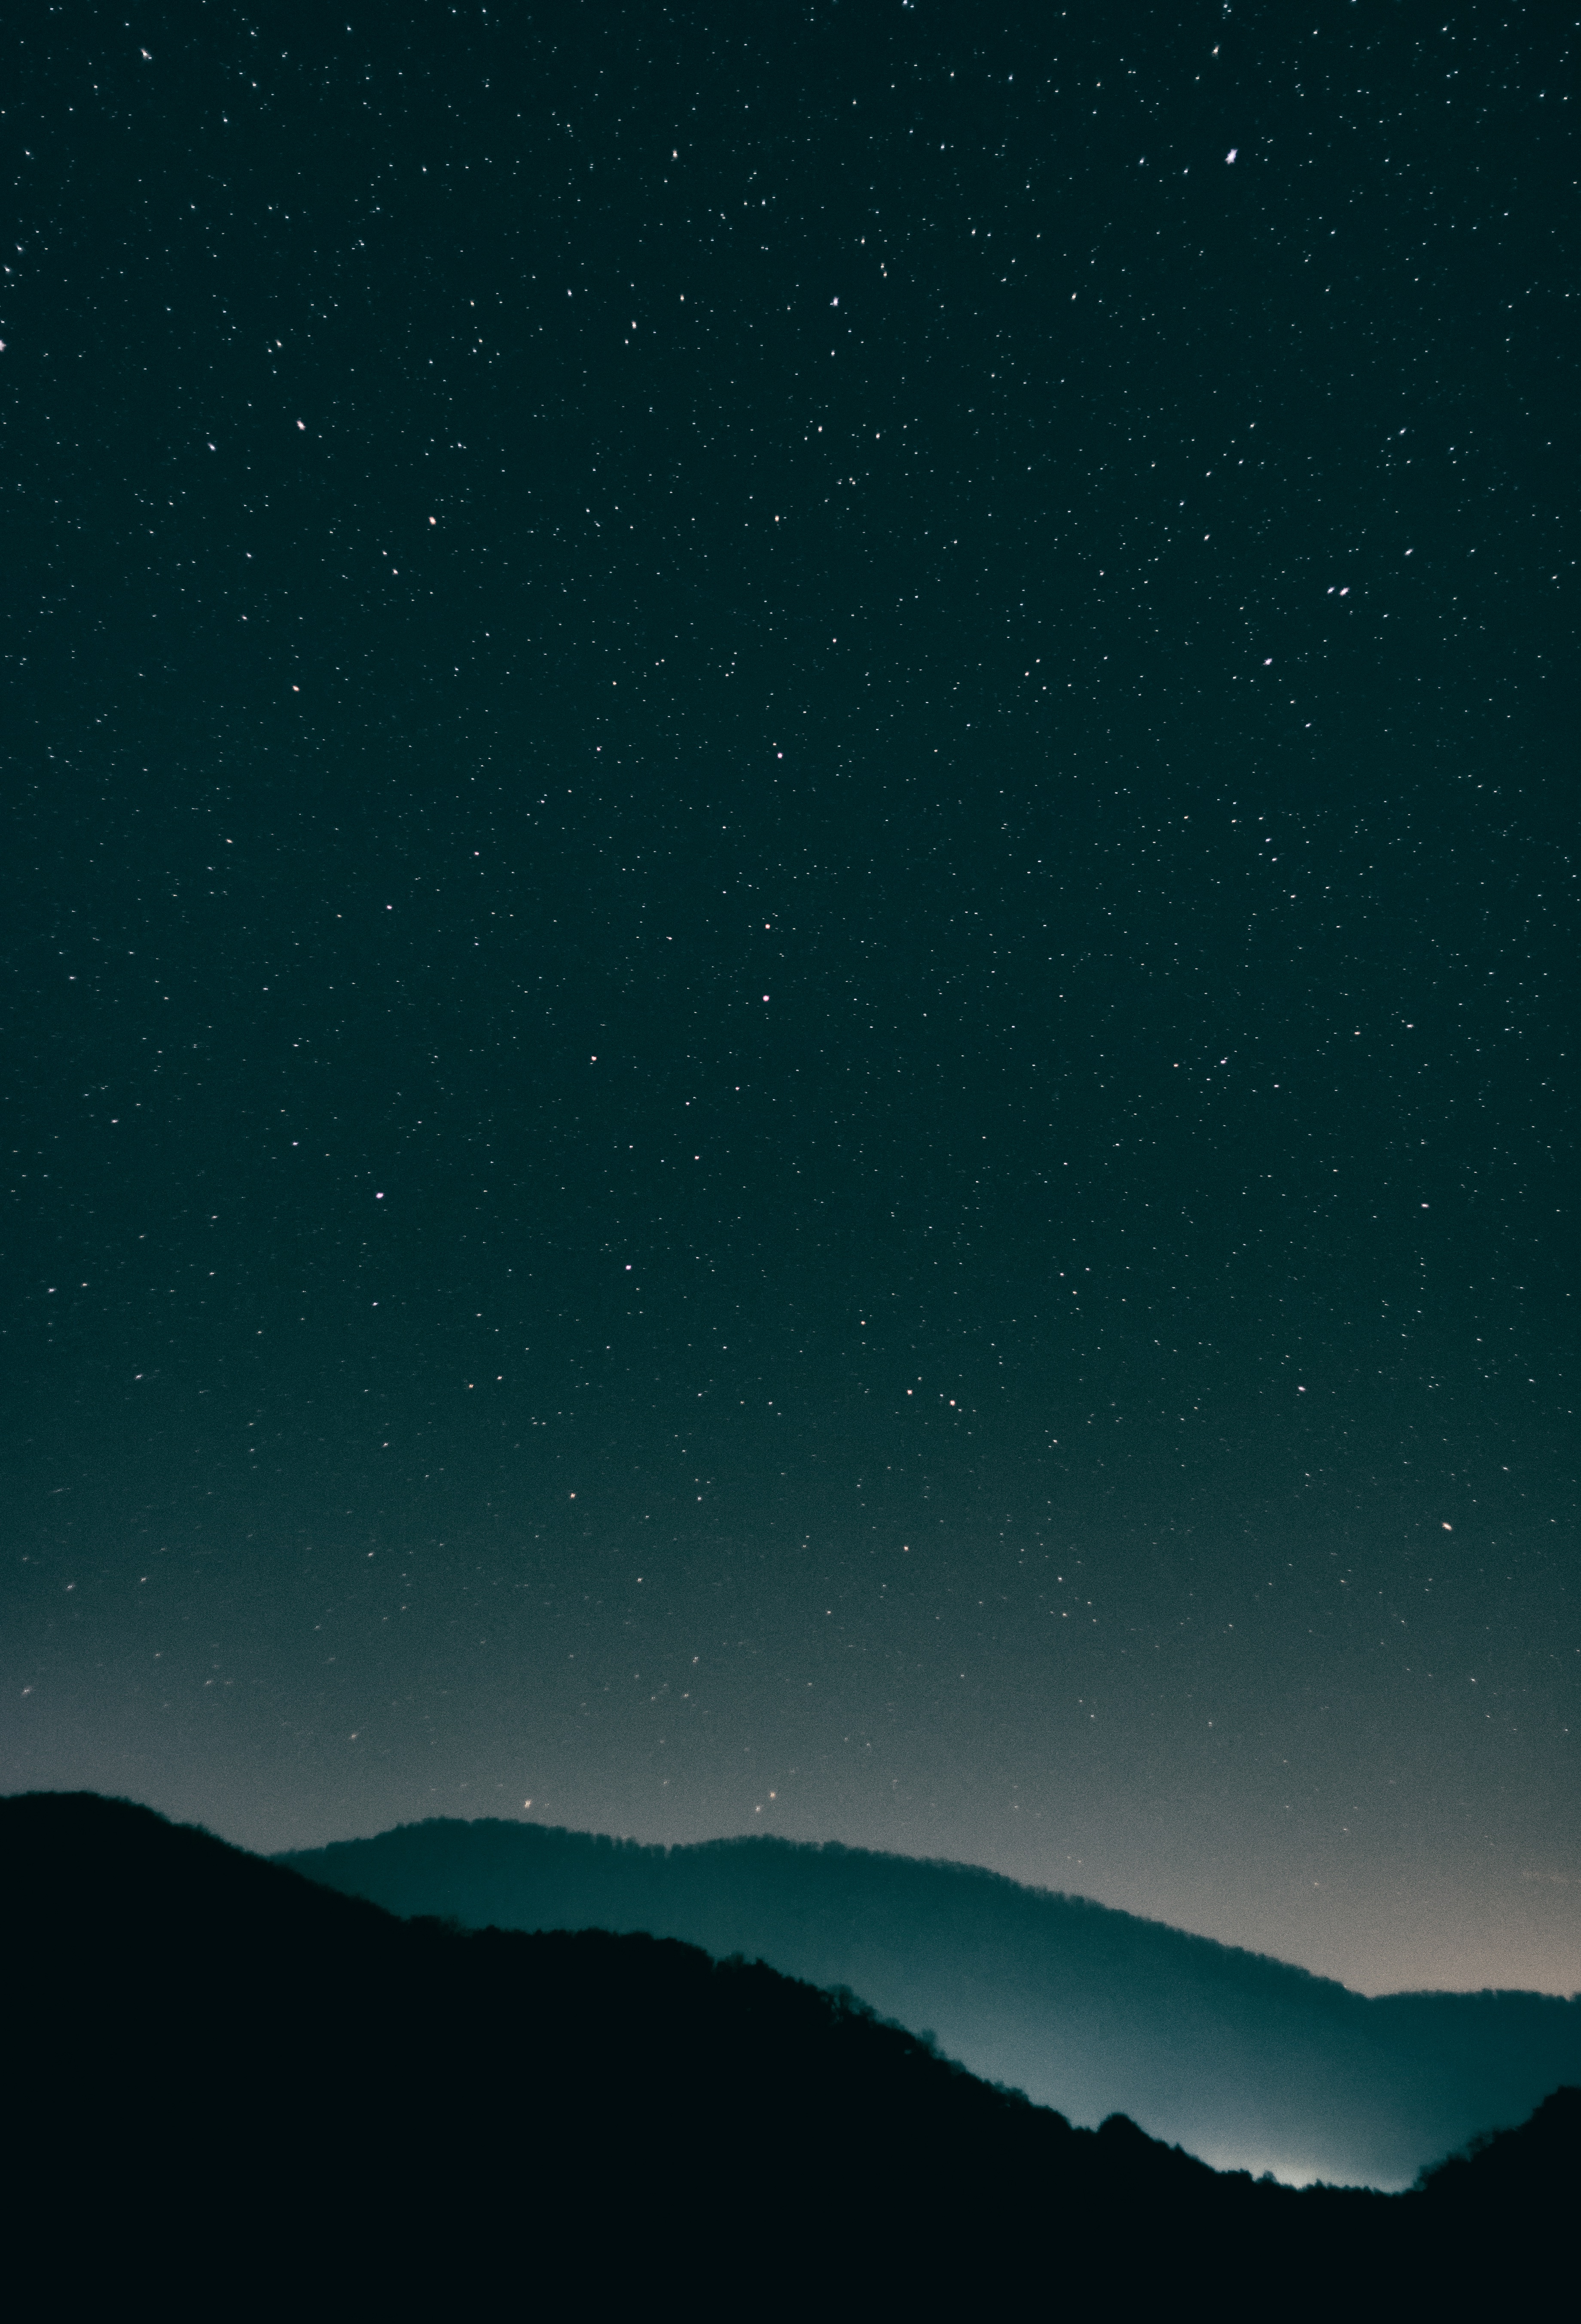
horizon, sky, night, star, atmosphere, constellation, space, darkness, ridge, outer space, science, cool image, astronomy, cool photo, midnight, phenomenon, astronomical object, atmosphere of earth, computer wallpaper